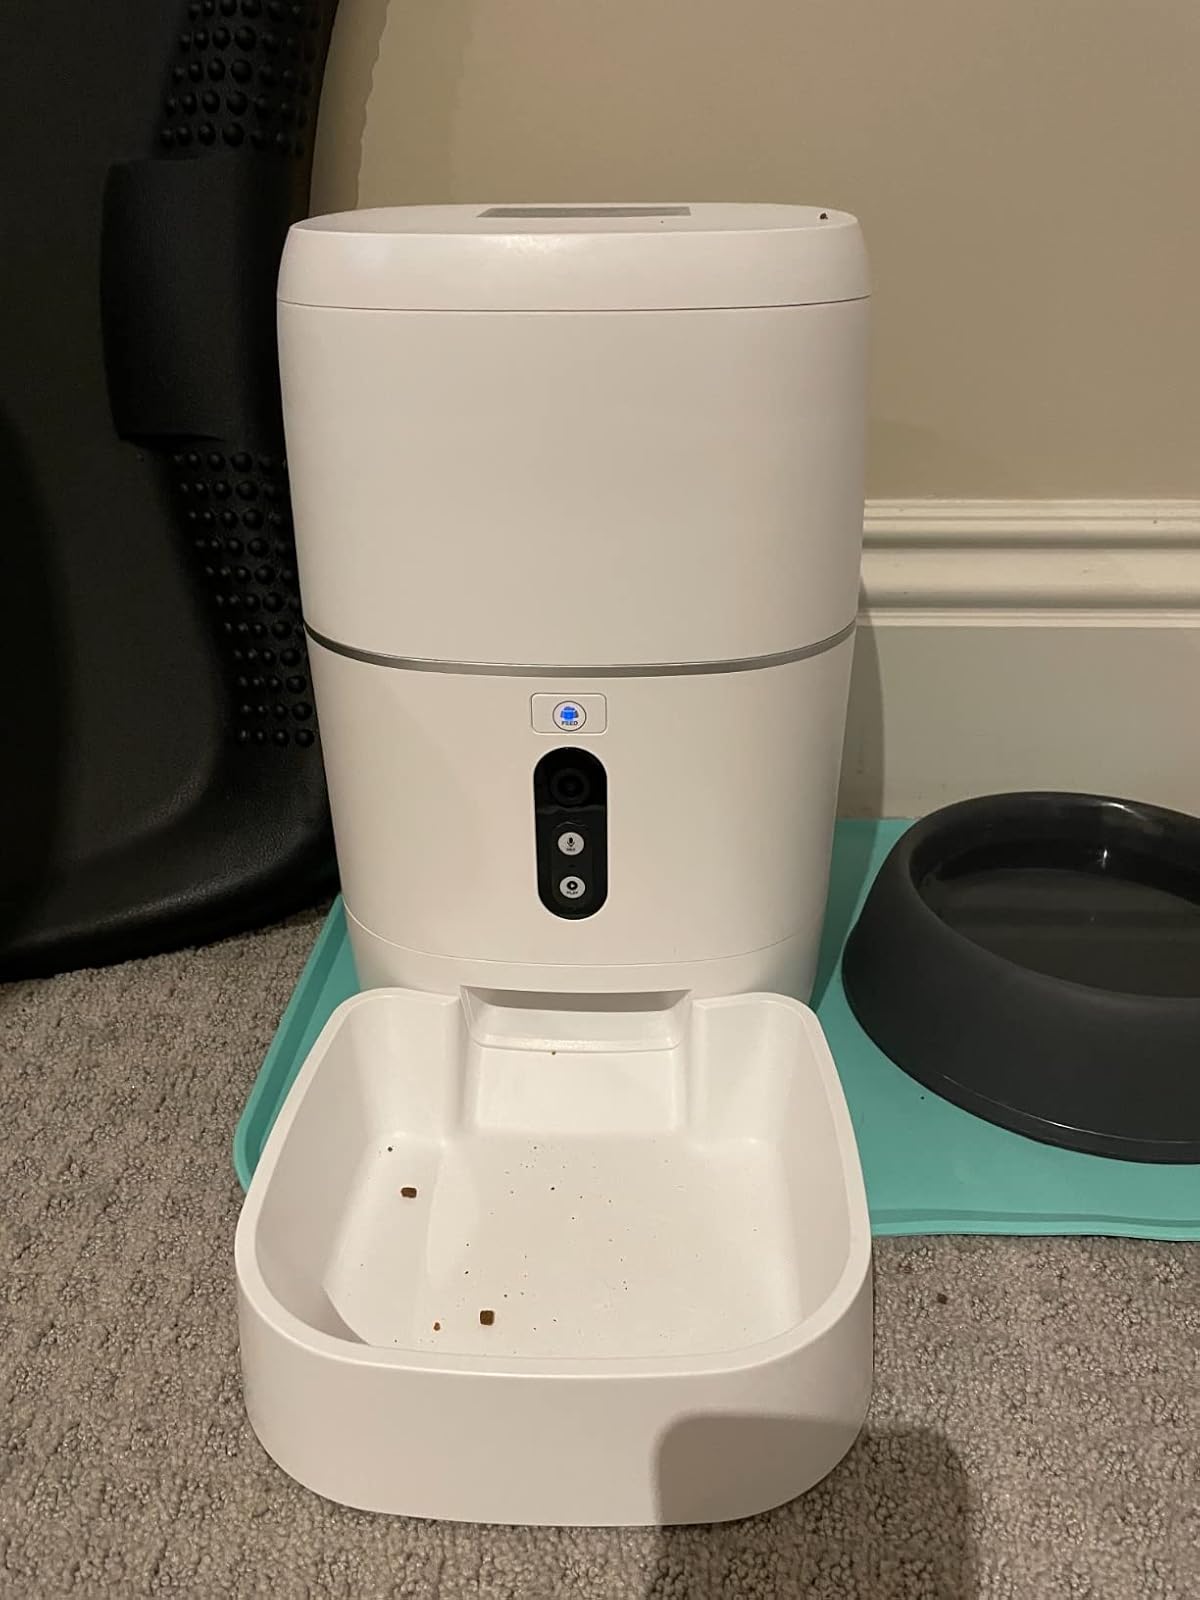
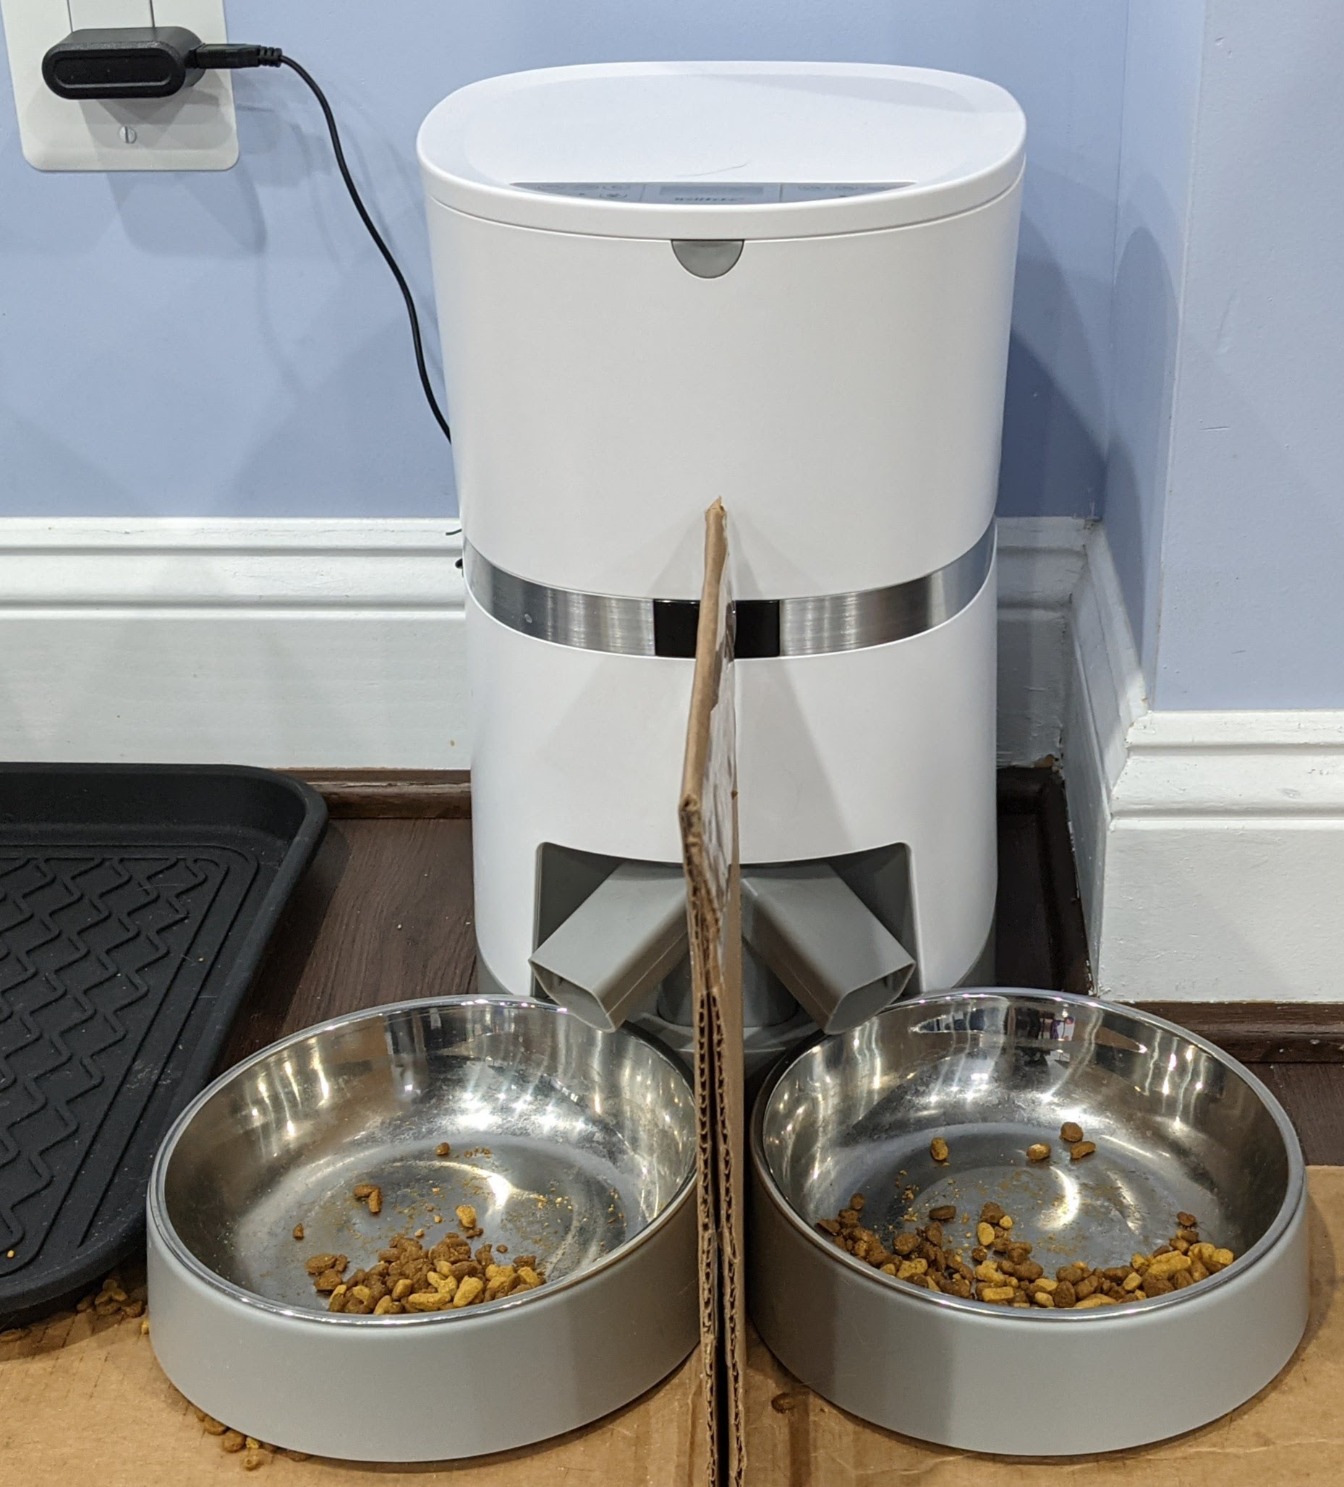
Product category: items_feeder
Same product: no